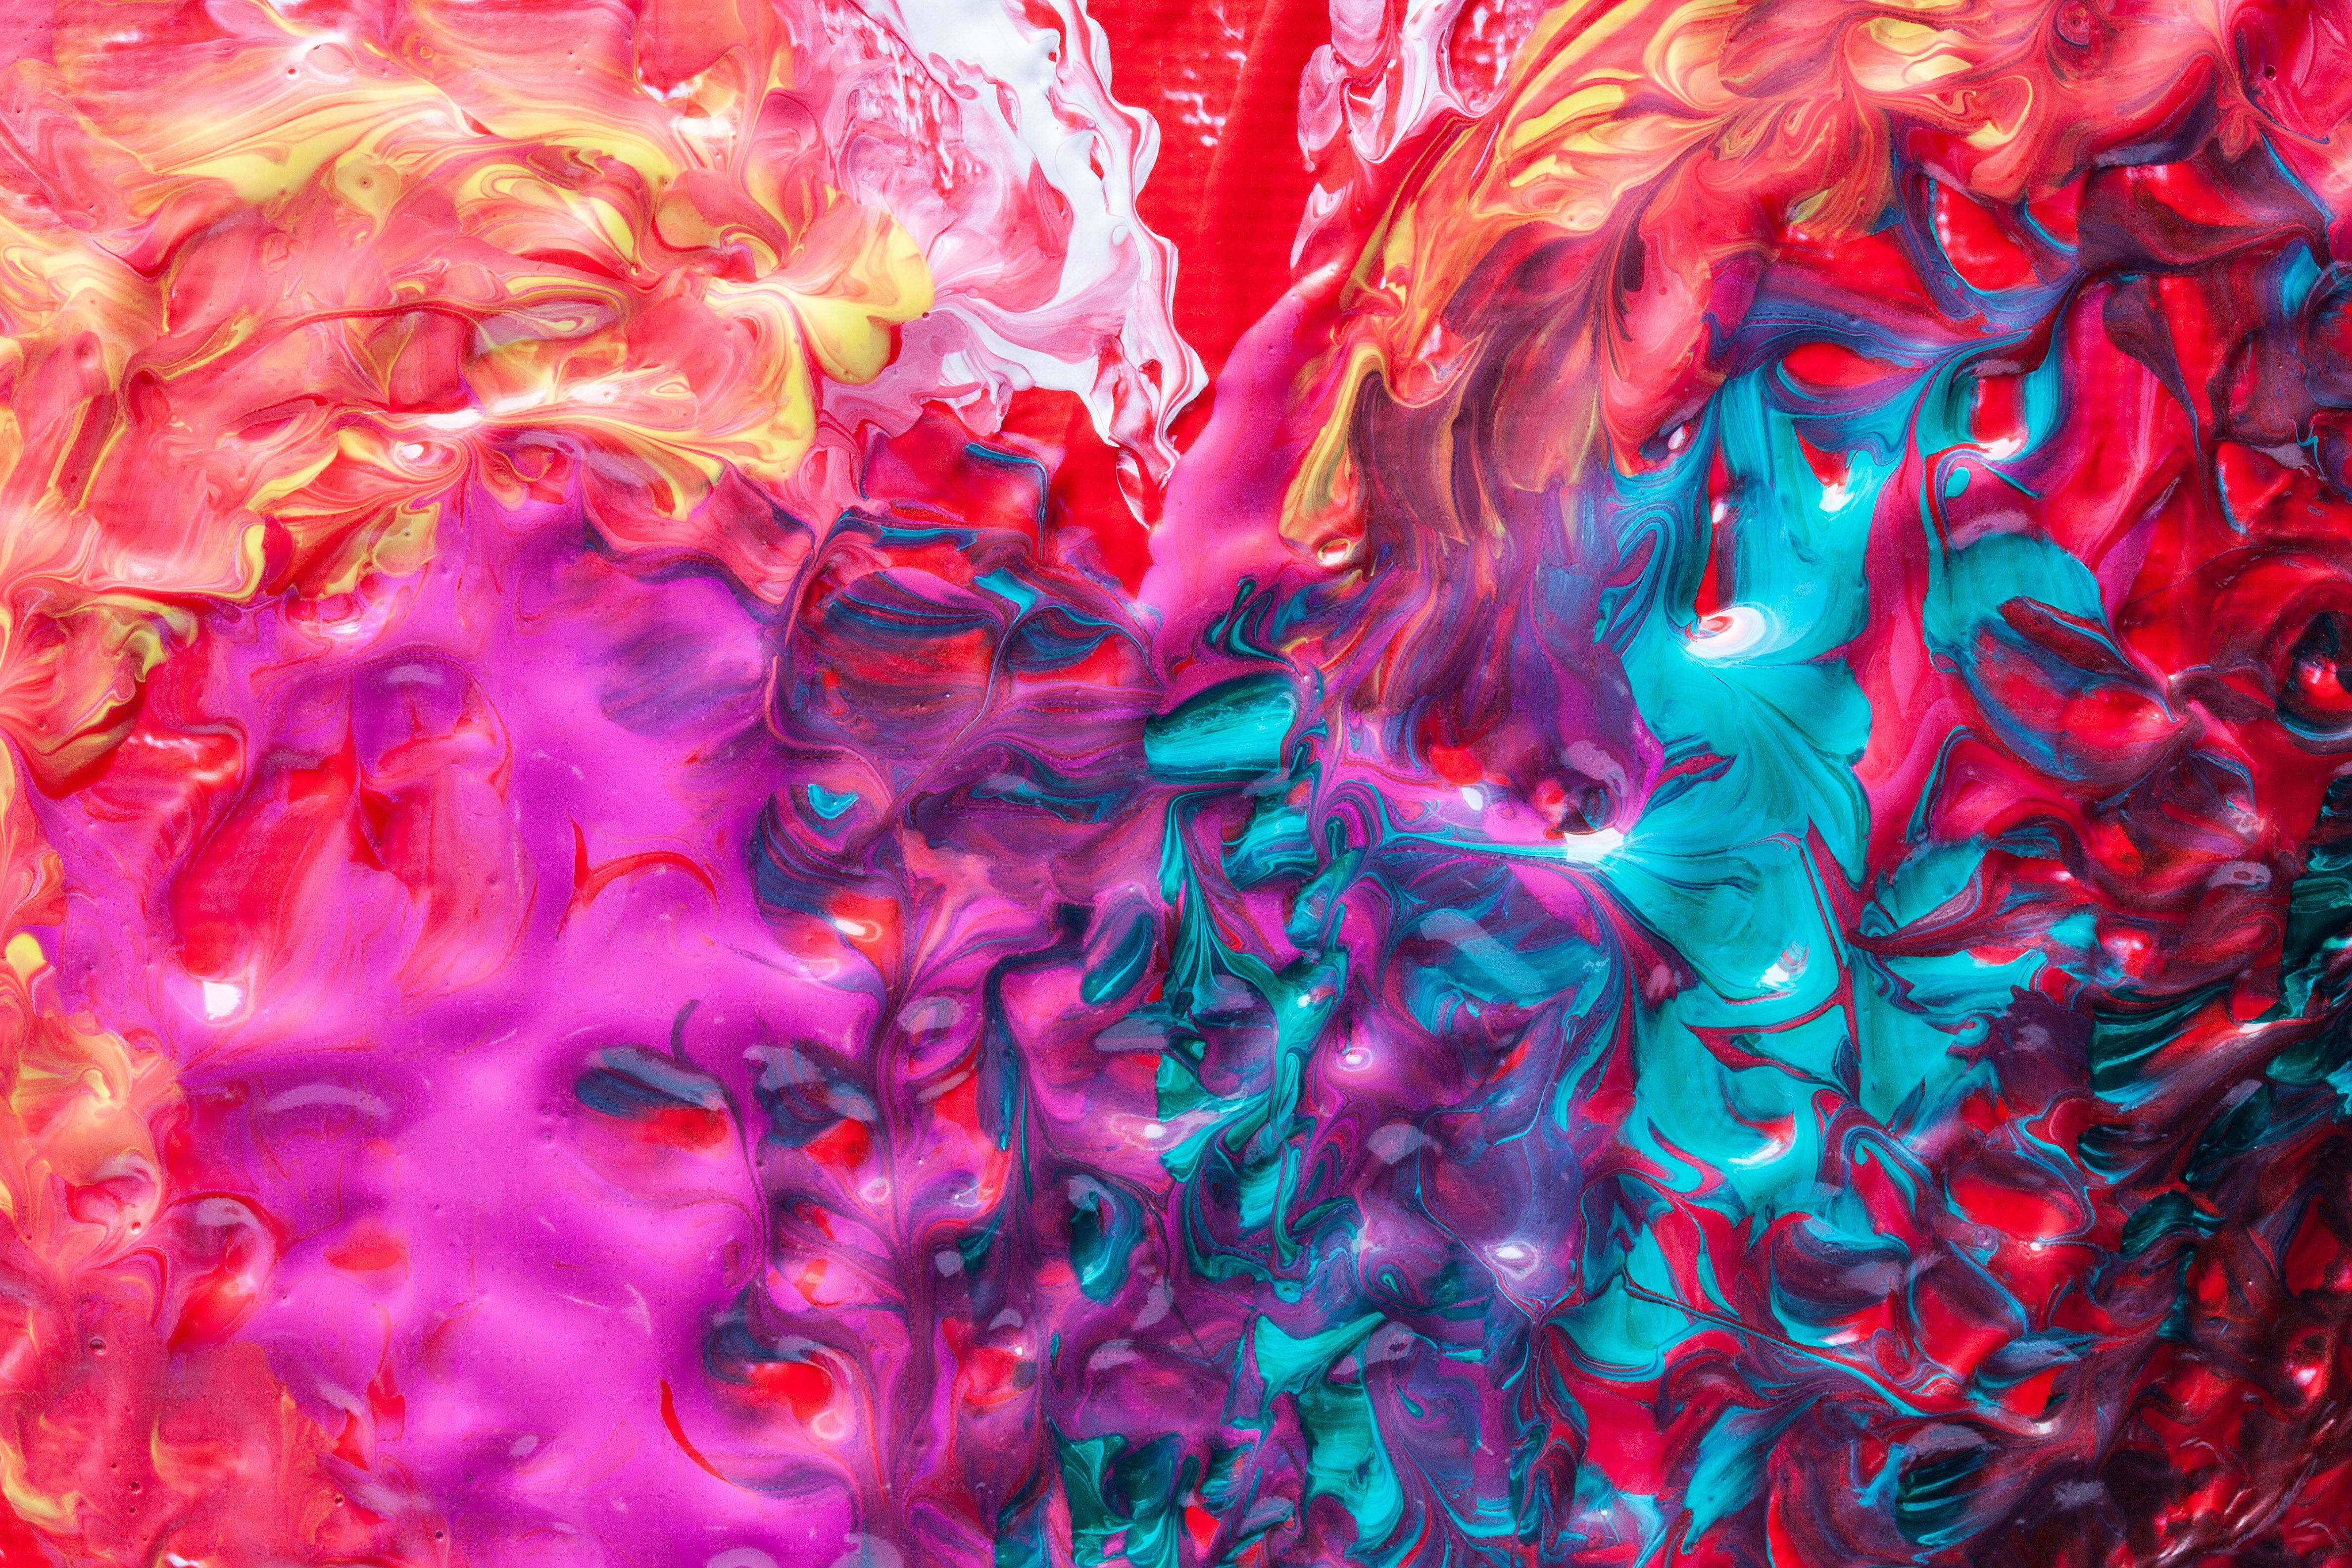
structure, warm, flower, purple, petal, decoration, orange, red, color, paint, colorful, pink, coral, art, background, turquoise, painted, split, fill, fund, light blue, complementary, psychedelic art